Sparsity matroid

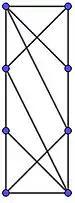
Figure 1. A formula_47-circuit.

The first result shows that formula_47-tight graphs, i.e., generically minimally rigid graphs in formula_56 have Henneberg-constructions.